HMS Endurance (1967)

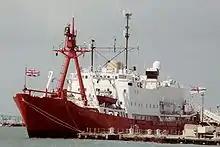
HMS "Endurance" (A-171) in Portsmouth harbour in 1988

The new "Endurance" maintained a UK presence in Antarctica and the Falkland Islands during the southern summer. She also supported the British Antarctic Survey. She had a bright red hull, as is common for polar vessels to aid visibility but otherwise uncommon for the Royal Navy, so her crew nicknamed her "The Red Plum". In February 1972 when the cruise ship "Lindblad Explorer" ran aground, "Endurance" was in the vicinity under Captain Rodney Bowden and took part in the rescue.